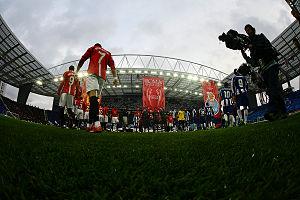
Le Futebol Clube do Porto, abrégé plus couramment en FC Porto ou FCP est un club de football portugais faisant partie du club omnisports du même nom, basé dans la ville de Porto.